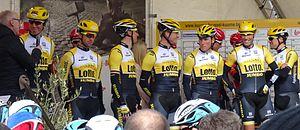
Reportage réalisé le dimanche 1er mars à l'occasion du départ et de l'arrivée de Kuurne-Bruxelles-Kuurne 2015 à Kuurne, Belgique.